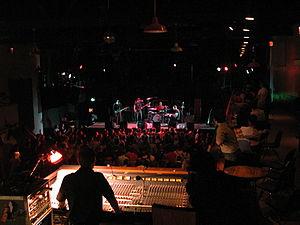
Jets to Brazil est un groupe de rock indépendant américain, originaire de Brooklyn, à New York. Le groupe se sépare en 2003.